Norway in the Eurovision Song Contest 2014

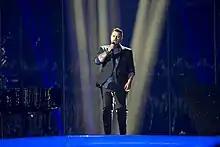
Carl Espen during a rehearsal before the second semi-final

Carl Espen took part in technical rehearsals on 29 April and 3 May, followed by dress rehearsals on 7 and 8 May. This included the jury show on 7 May where the professional juries of each country watched and voted on the competing entries.